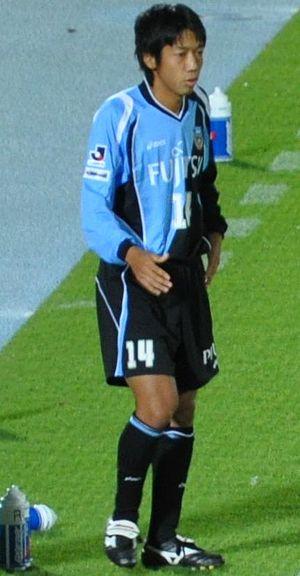
Kengo Nakamura né le 31 octobre 1980, est un footballeur international japonais.